Midge (Barbie)

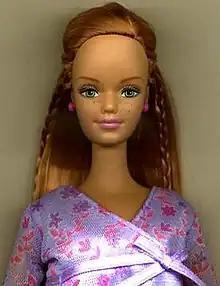
The controversial "pregnant" Midge doll

Margaret "Midge" Hadley Sherwood is a doll character in the Barbie line of toys by Mattel that was first released in 1963. She was marketed as Barbie's best friend.